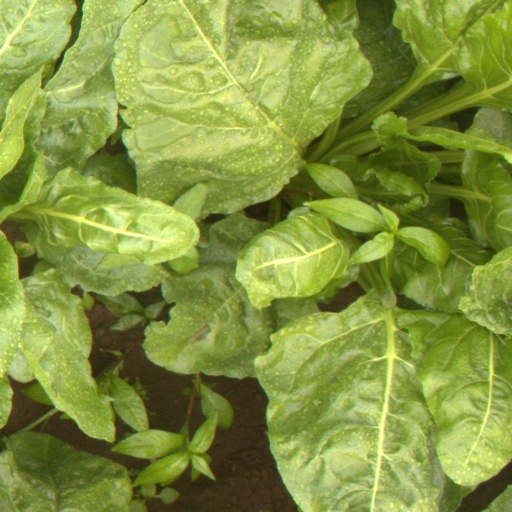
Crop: sugar beet